Creswell, Derbyshire

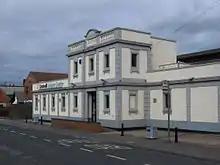
Leisure Centre (including swimming baths)

By the mid-20th century Creswell supported facilities not to be found in other villages, such as a cinema and some baths. The original cinema was in King Street, but in the 1930s it burned down and was replaced. The new cinema on Elmton Road was a stylish art deco structure, built by the Rogers family and called the Regors. Like many others it became a bingo hall in the late 1960s. The baths were built in 1924. As a council facility they included not only a swimming pool but also slipper baths for the many homes that did not have their own bathrooms at that date.